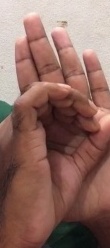
ASL sign: 0